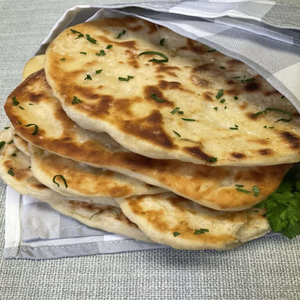
Dish: naan